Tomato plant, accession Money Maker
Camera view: tilt-top (135 deg); turntable rotation: 330 degrees
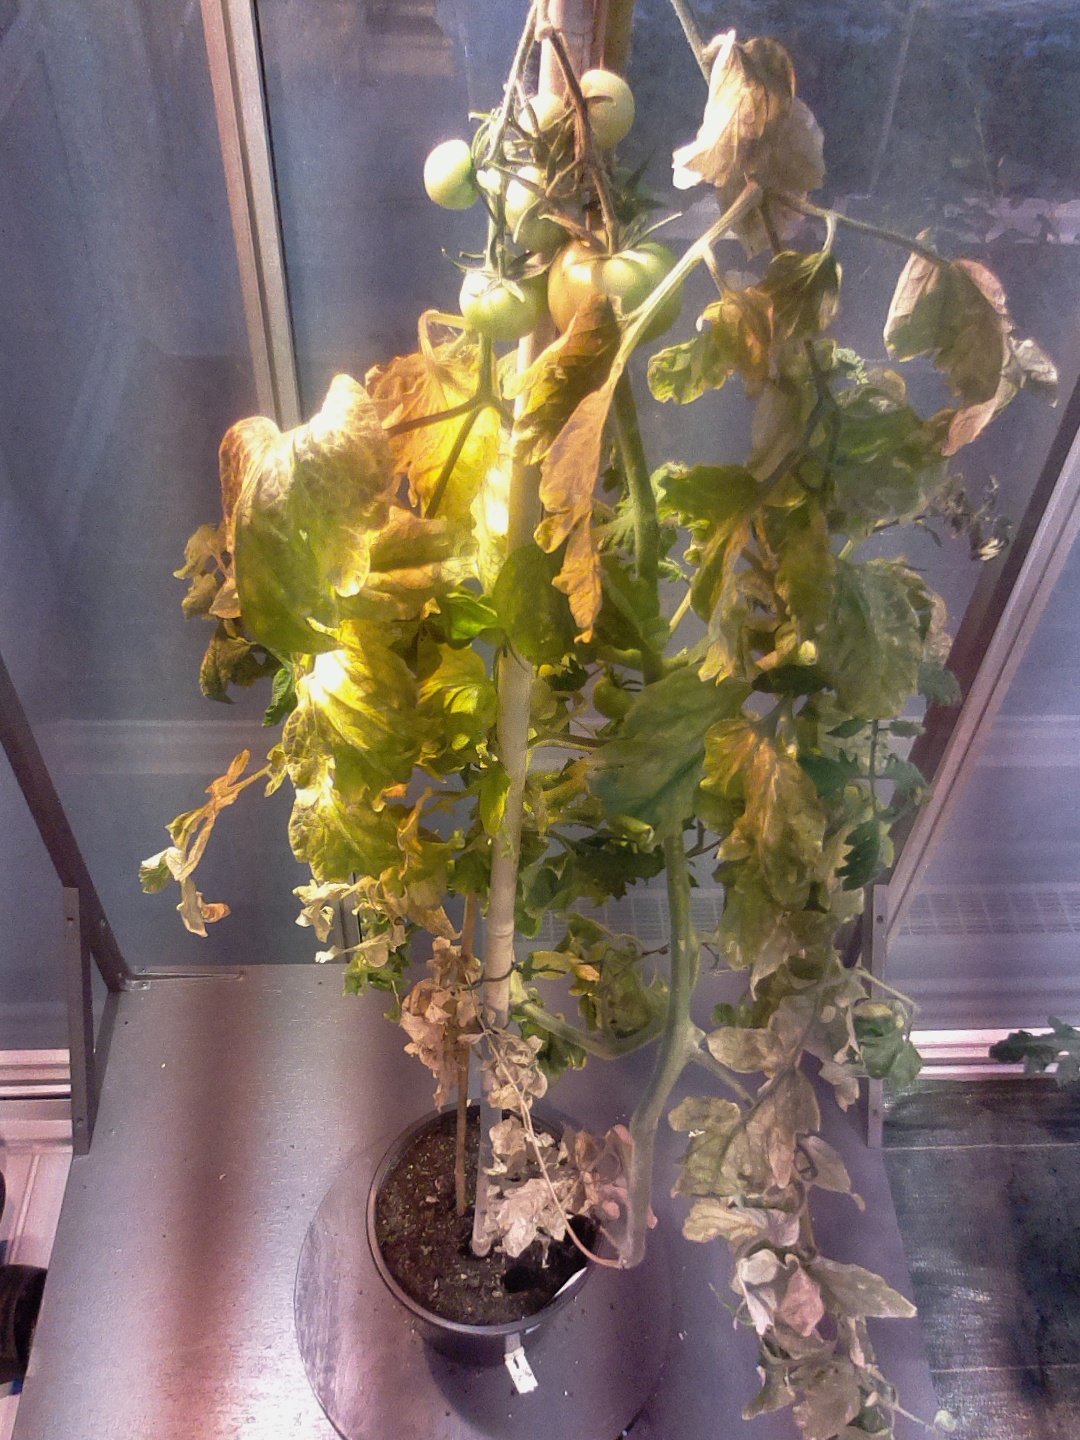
BBCH growth stage 79: 90% -100% of final fruit size